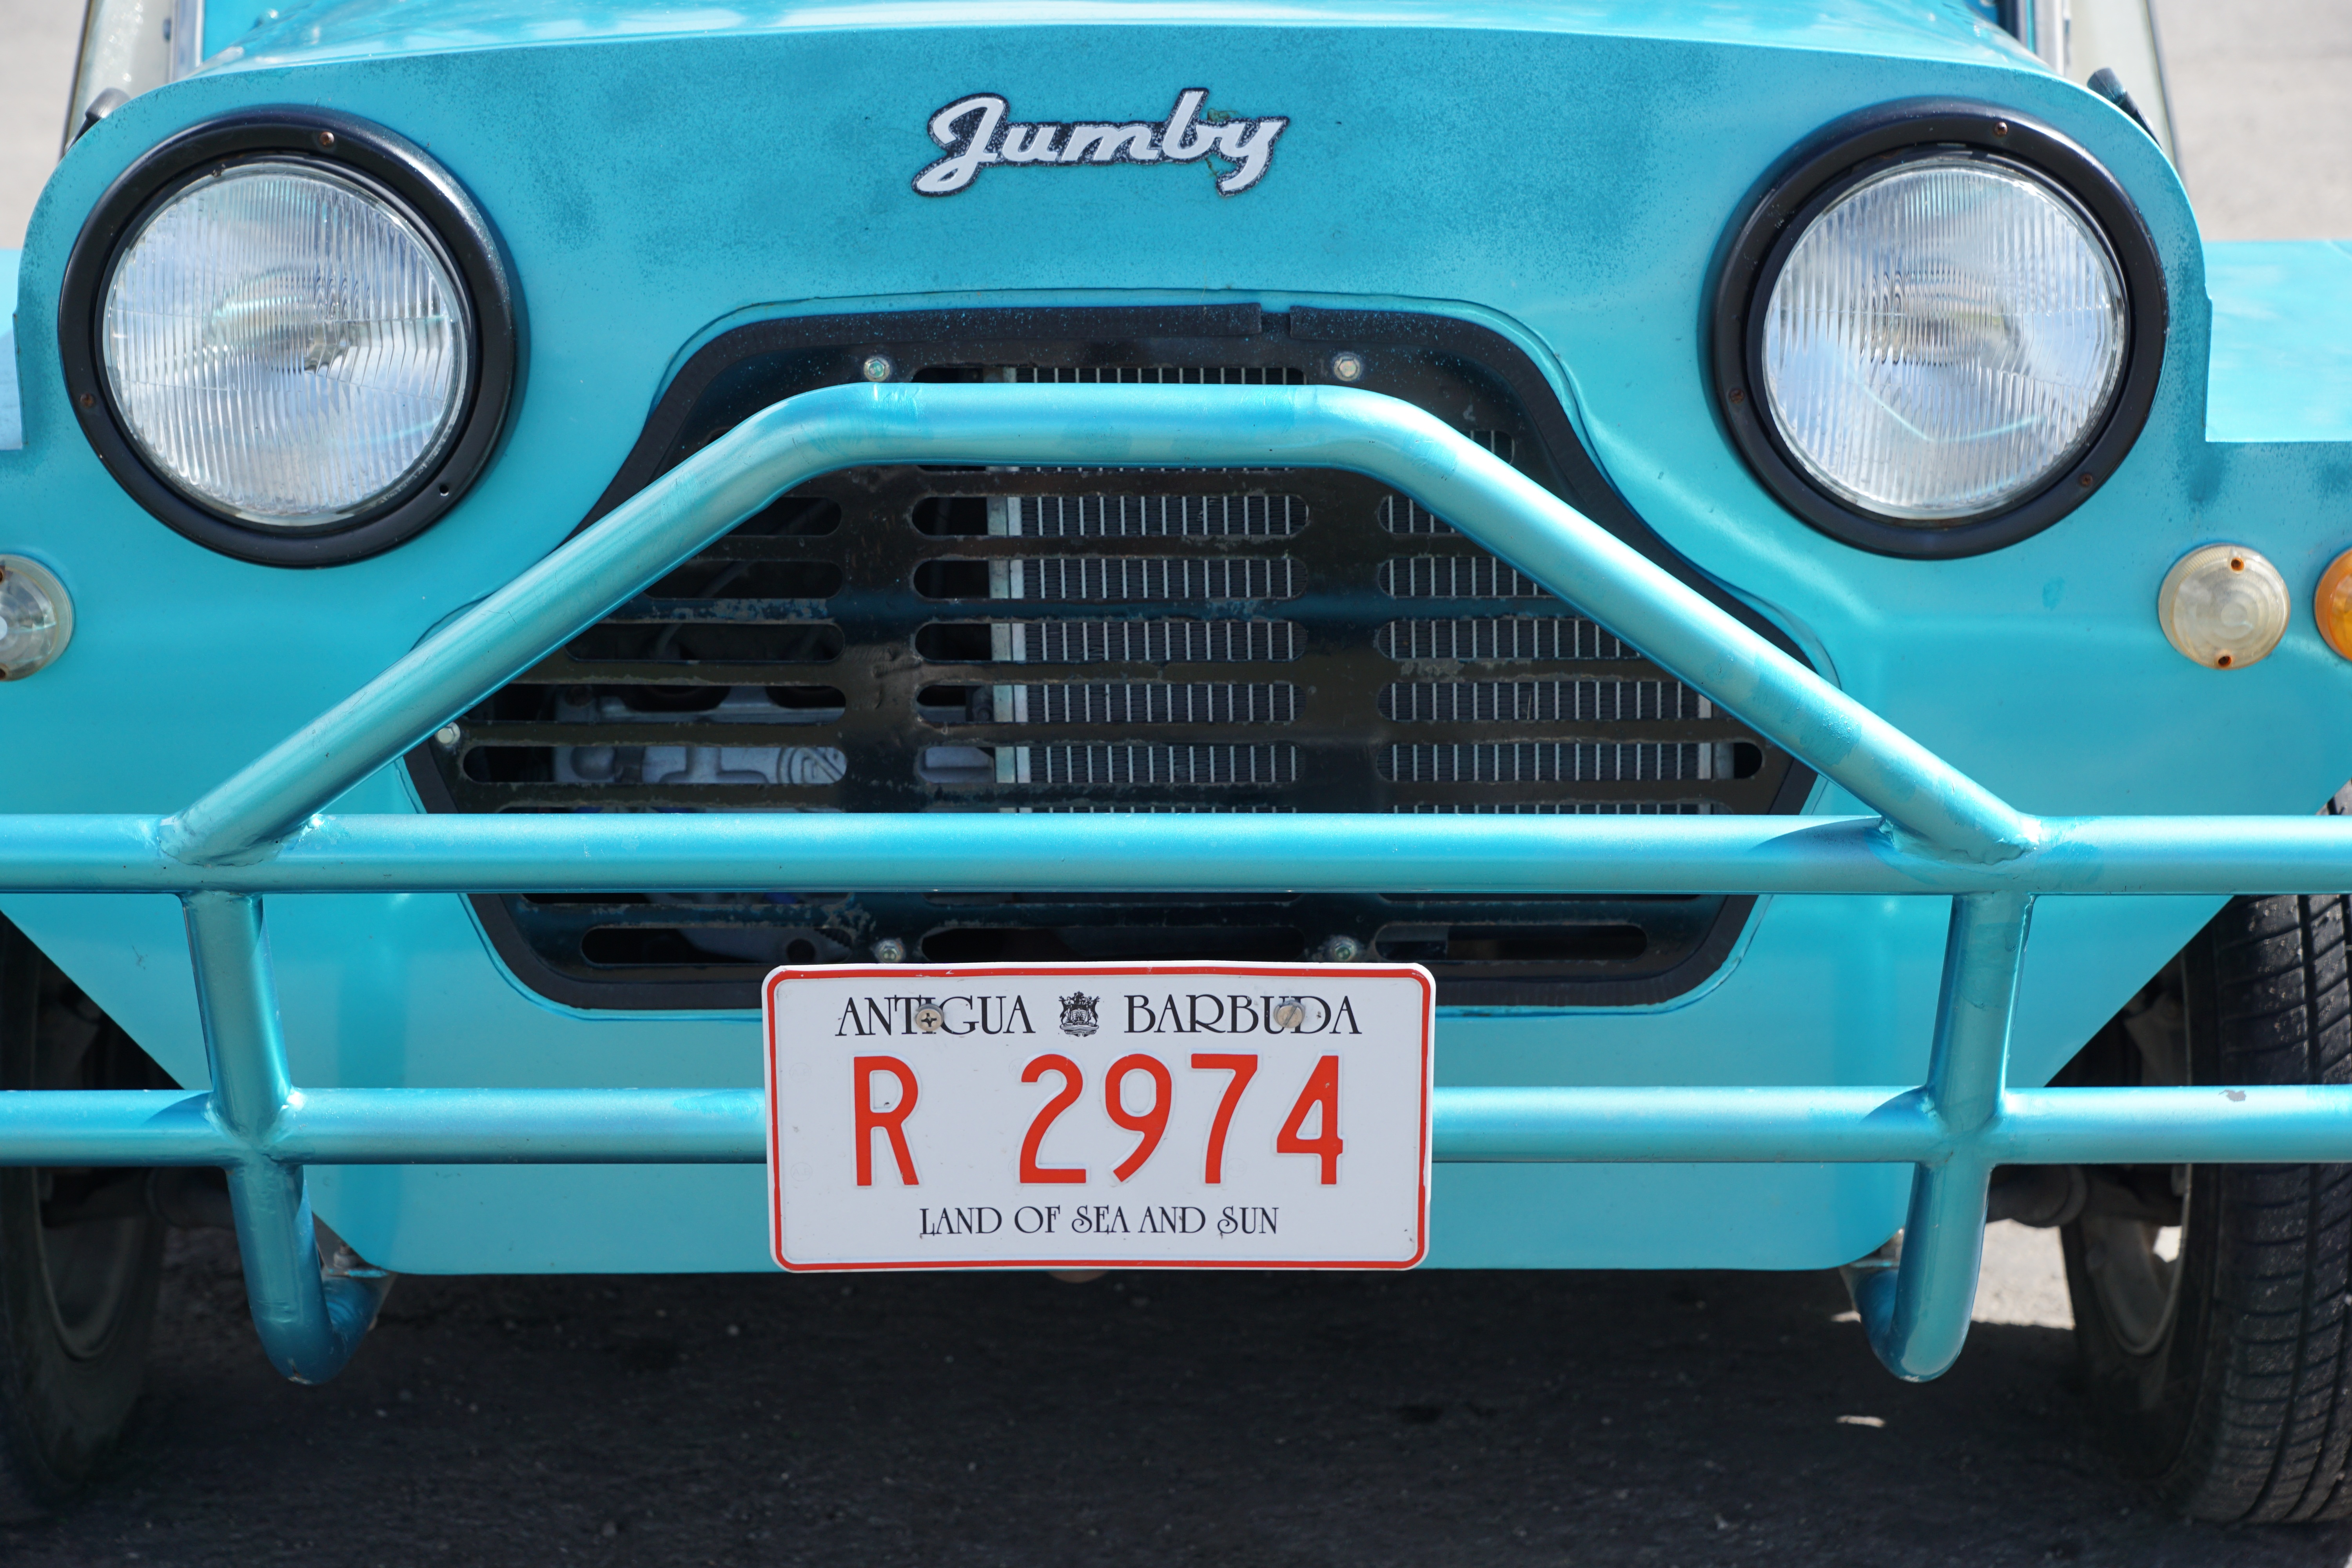
car, tourist, vehicle, auto, vintage car, bumper, race car, convertible, caribbean, front light, antigua, antique car, city car, off road vehicle, land vehicle, jumby, no doors, automobile make, automotive exterior, family car, subcompact car